Balazs Szabo

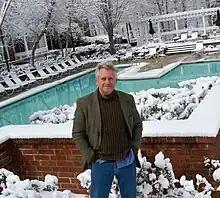

Balazs Szabo (1943–2022) was a Hungarian-born artist and author who lived in the United States from 1956 onward. He was best known as a fine artist influenced by the Viennese "fantastic realists" style. He derived his artistic inspiration from Hieronymus Bosch, Salvador Dalí, Max Ernst, Arik Brauer, and Ernst Fuchs among others. His portraits, large murals and surrealist works can be found in private and corporate collections in Hong Kong, Japan, Australia, Europe and the United States. Balazs Szabo's selected works are in the museums of Hawaii, New Jersey and North Carolina.